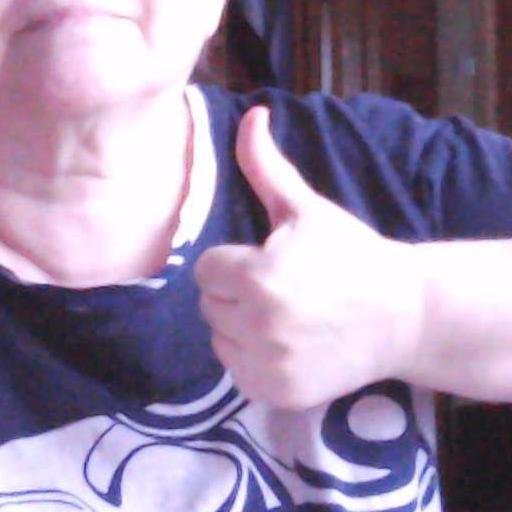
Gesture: like